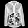
Label: Coat